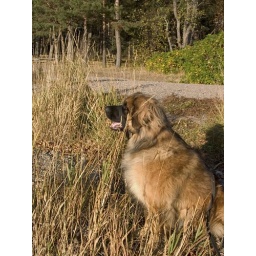
Cookie sitting in some grass near the sea one sunny autumn day